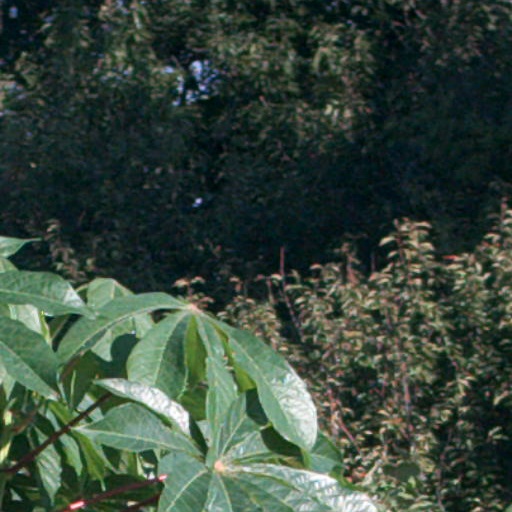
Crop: cassava